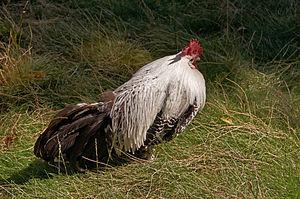
La braekel est une des plus anciennes races de poule en Europe, elle aurait été déjà présente sur le territoire, quand Jules César conquit la Gaule. Elle est originaire de la région de la commune de Braekel en Belgique.